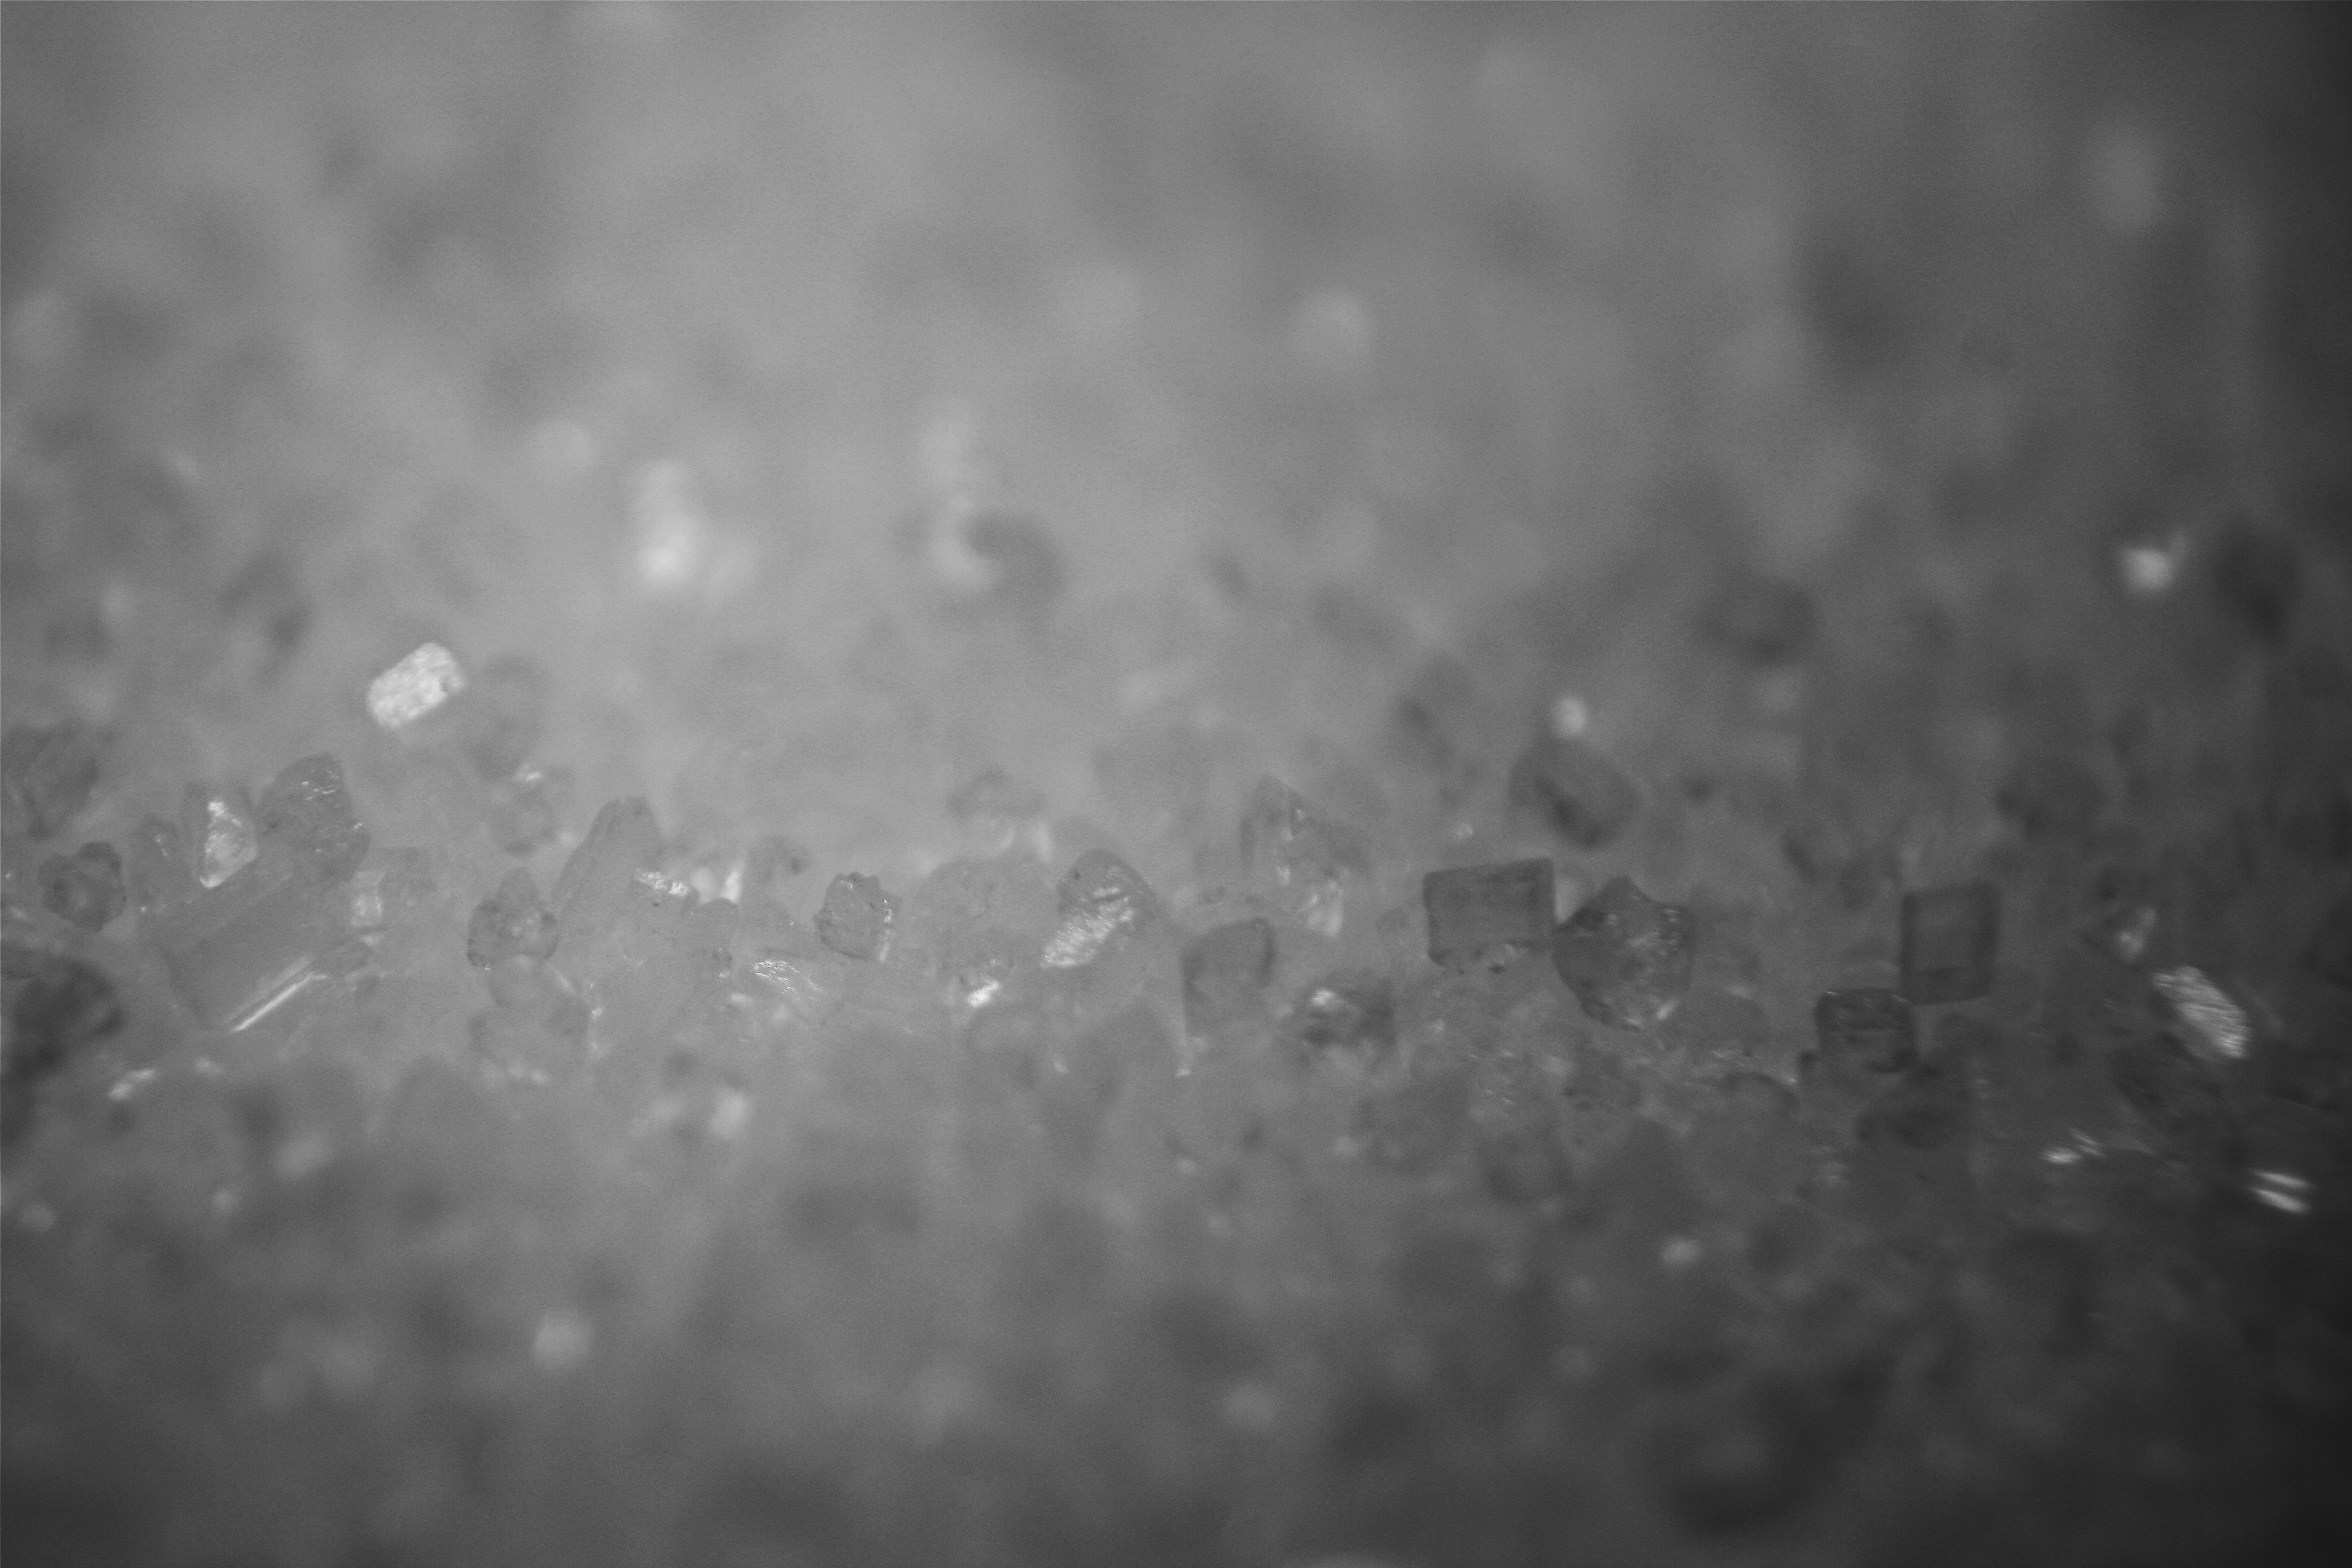
light, black and white, night, photography, dark, decoration, shine, space, weather, glow, monochrome, moon, circle, luxury, design, sparks, magic, shiny, shimmer, effect, macro photography, crystals, astronomical object, monochrome photography